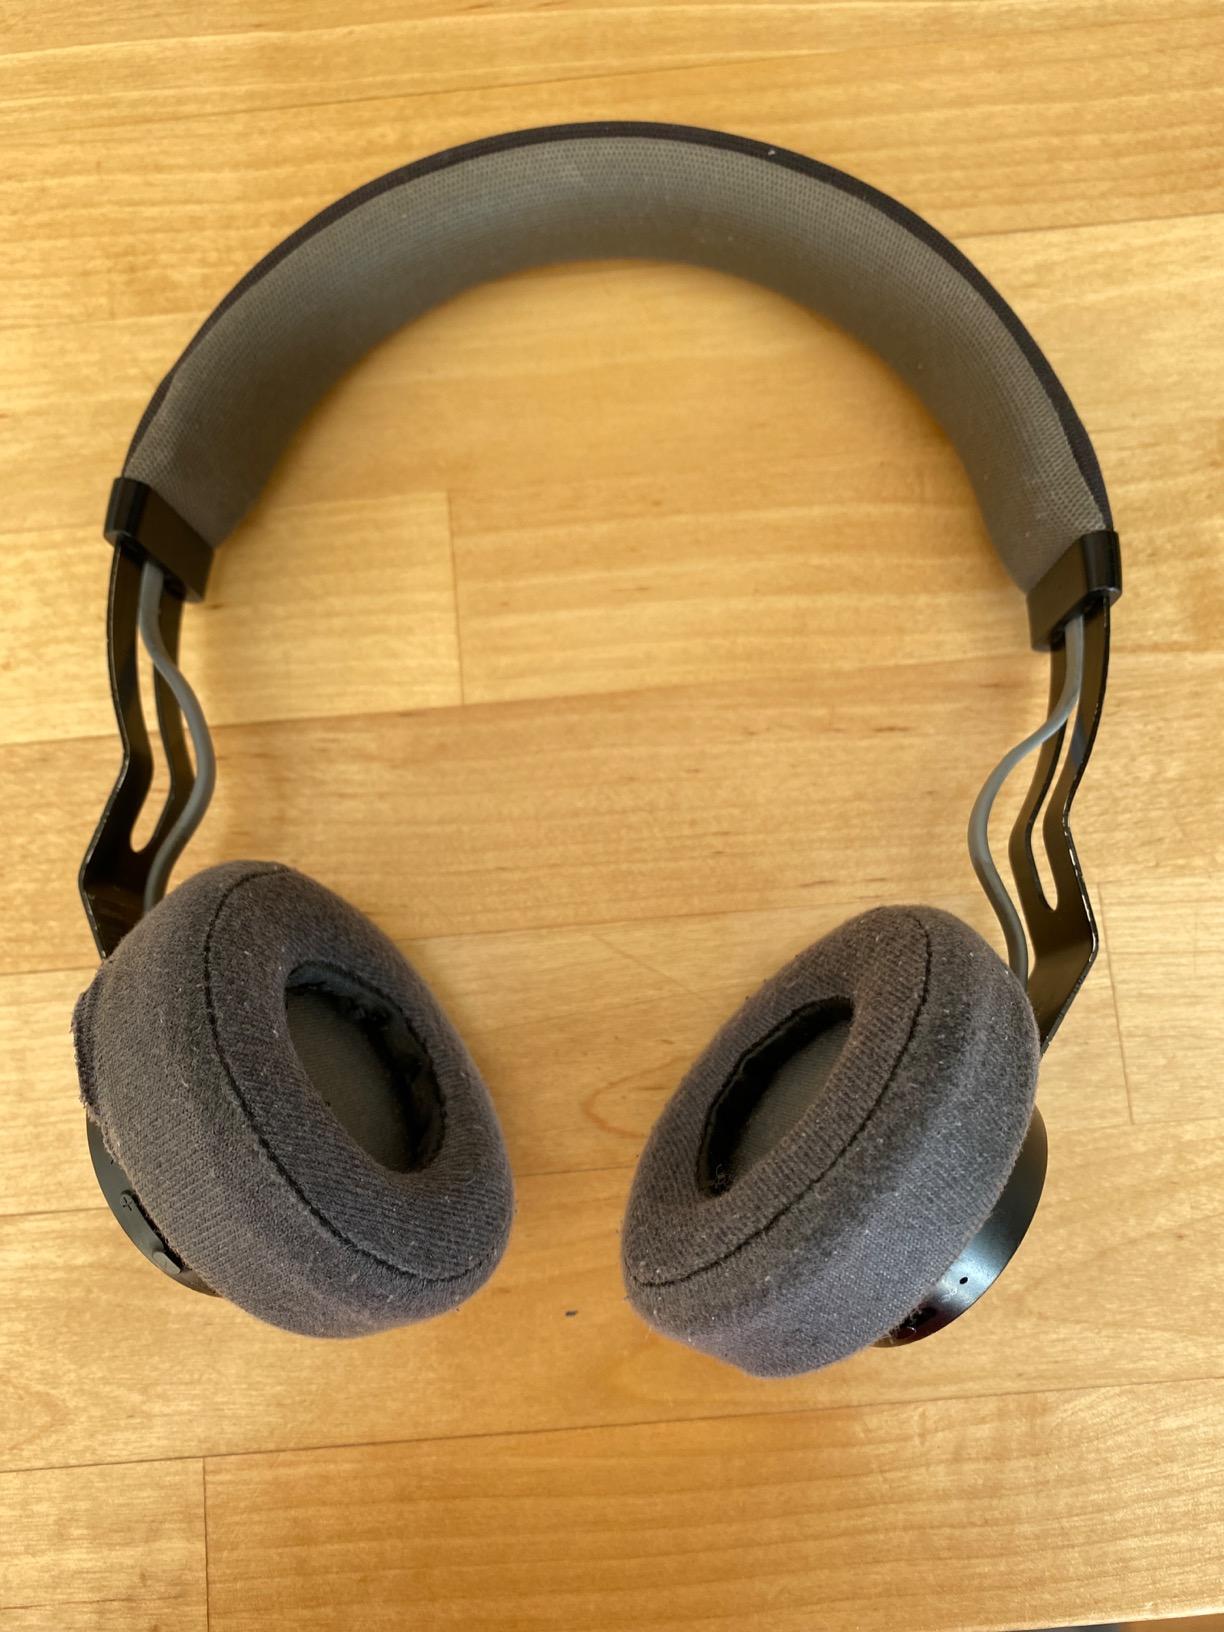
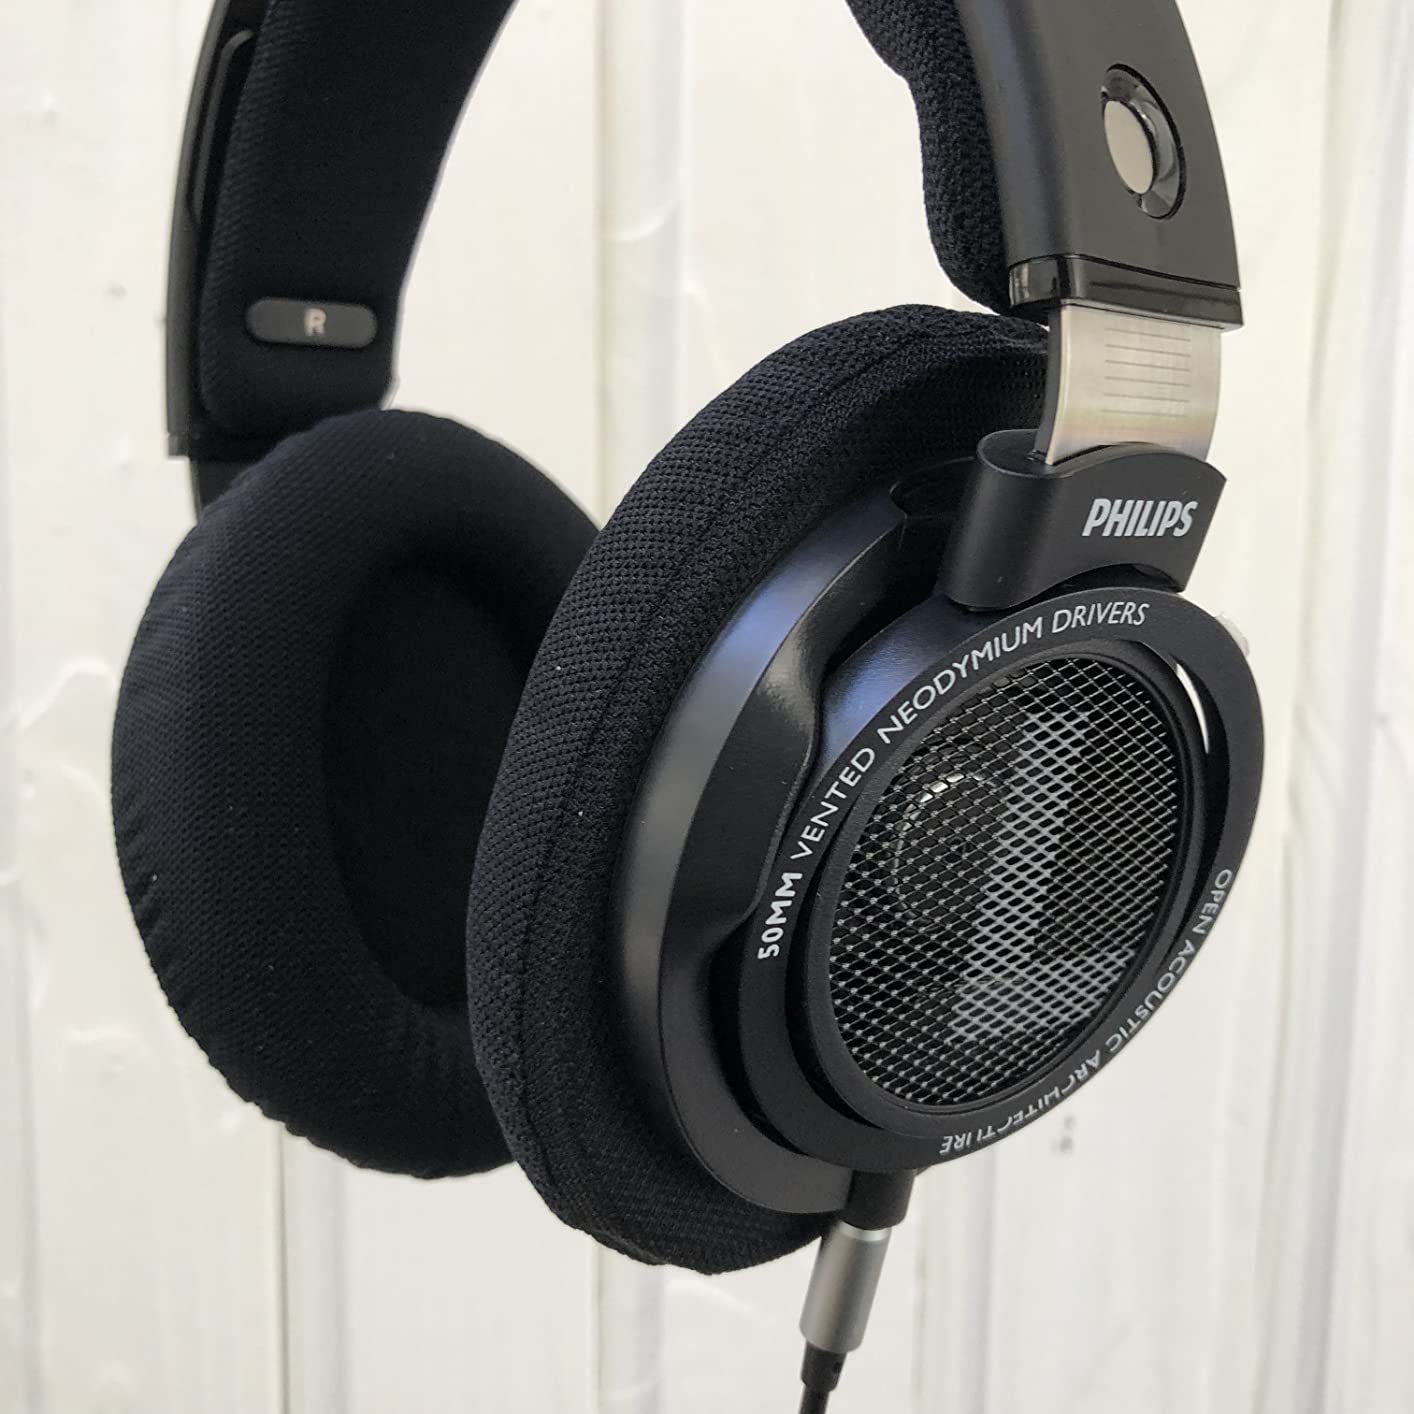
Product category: headphones
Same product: no